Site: brandenburg
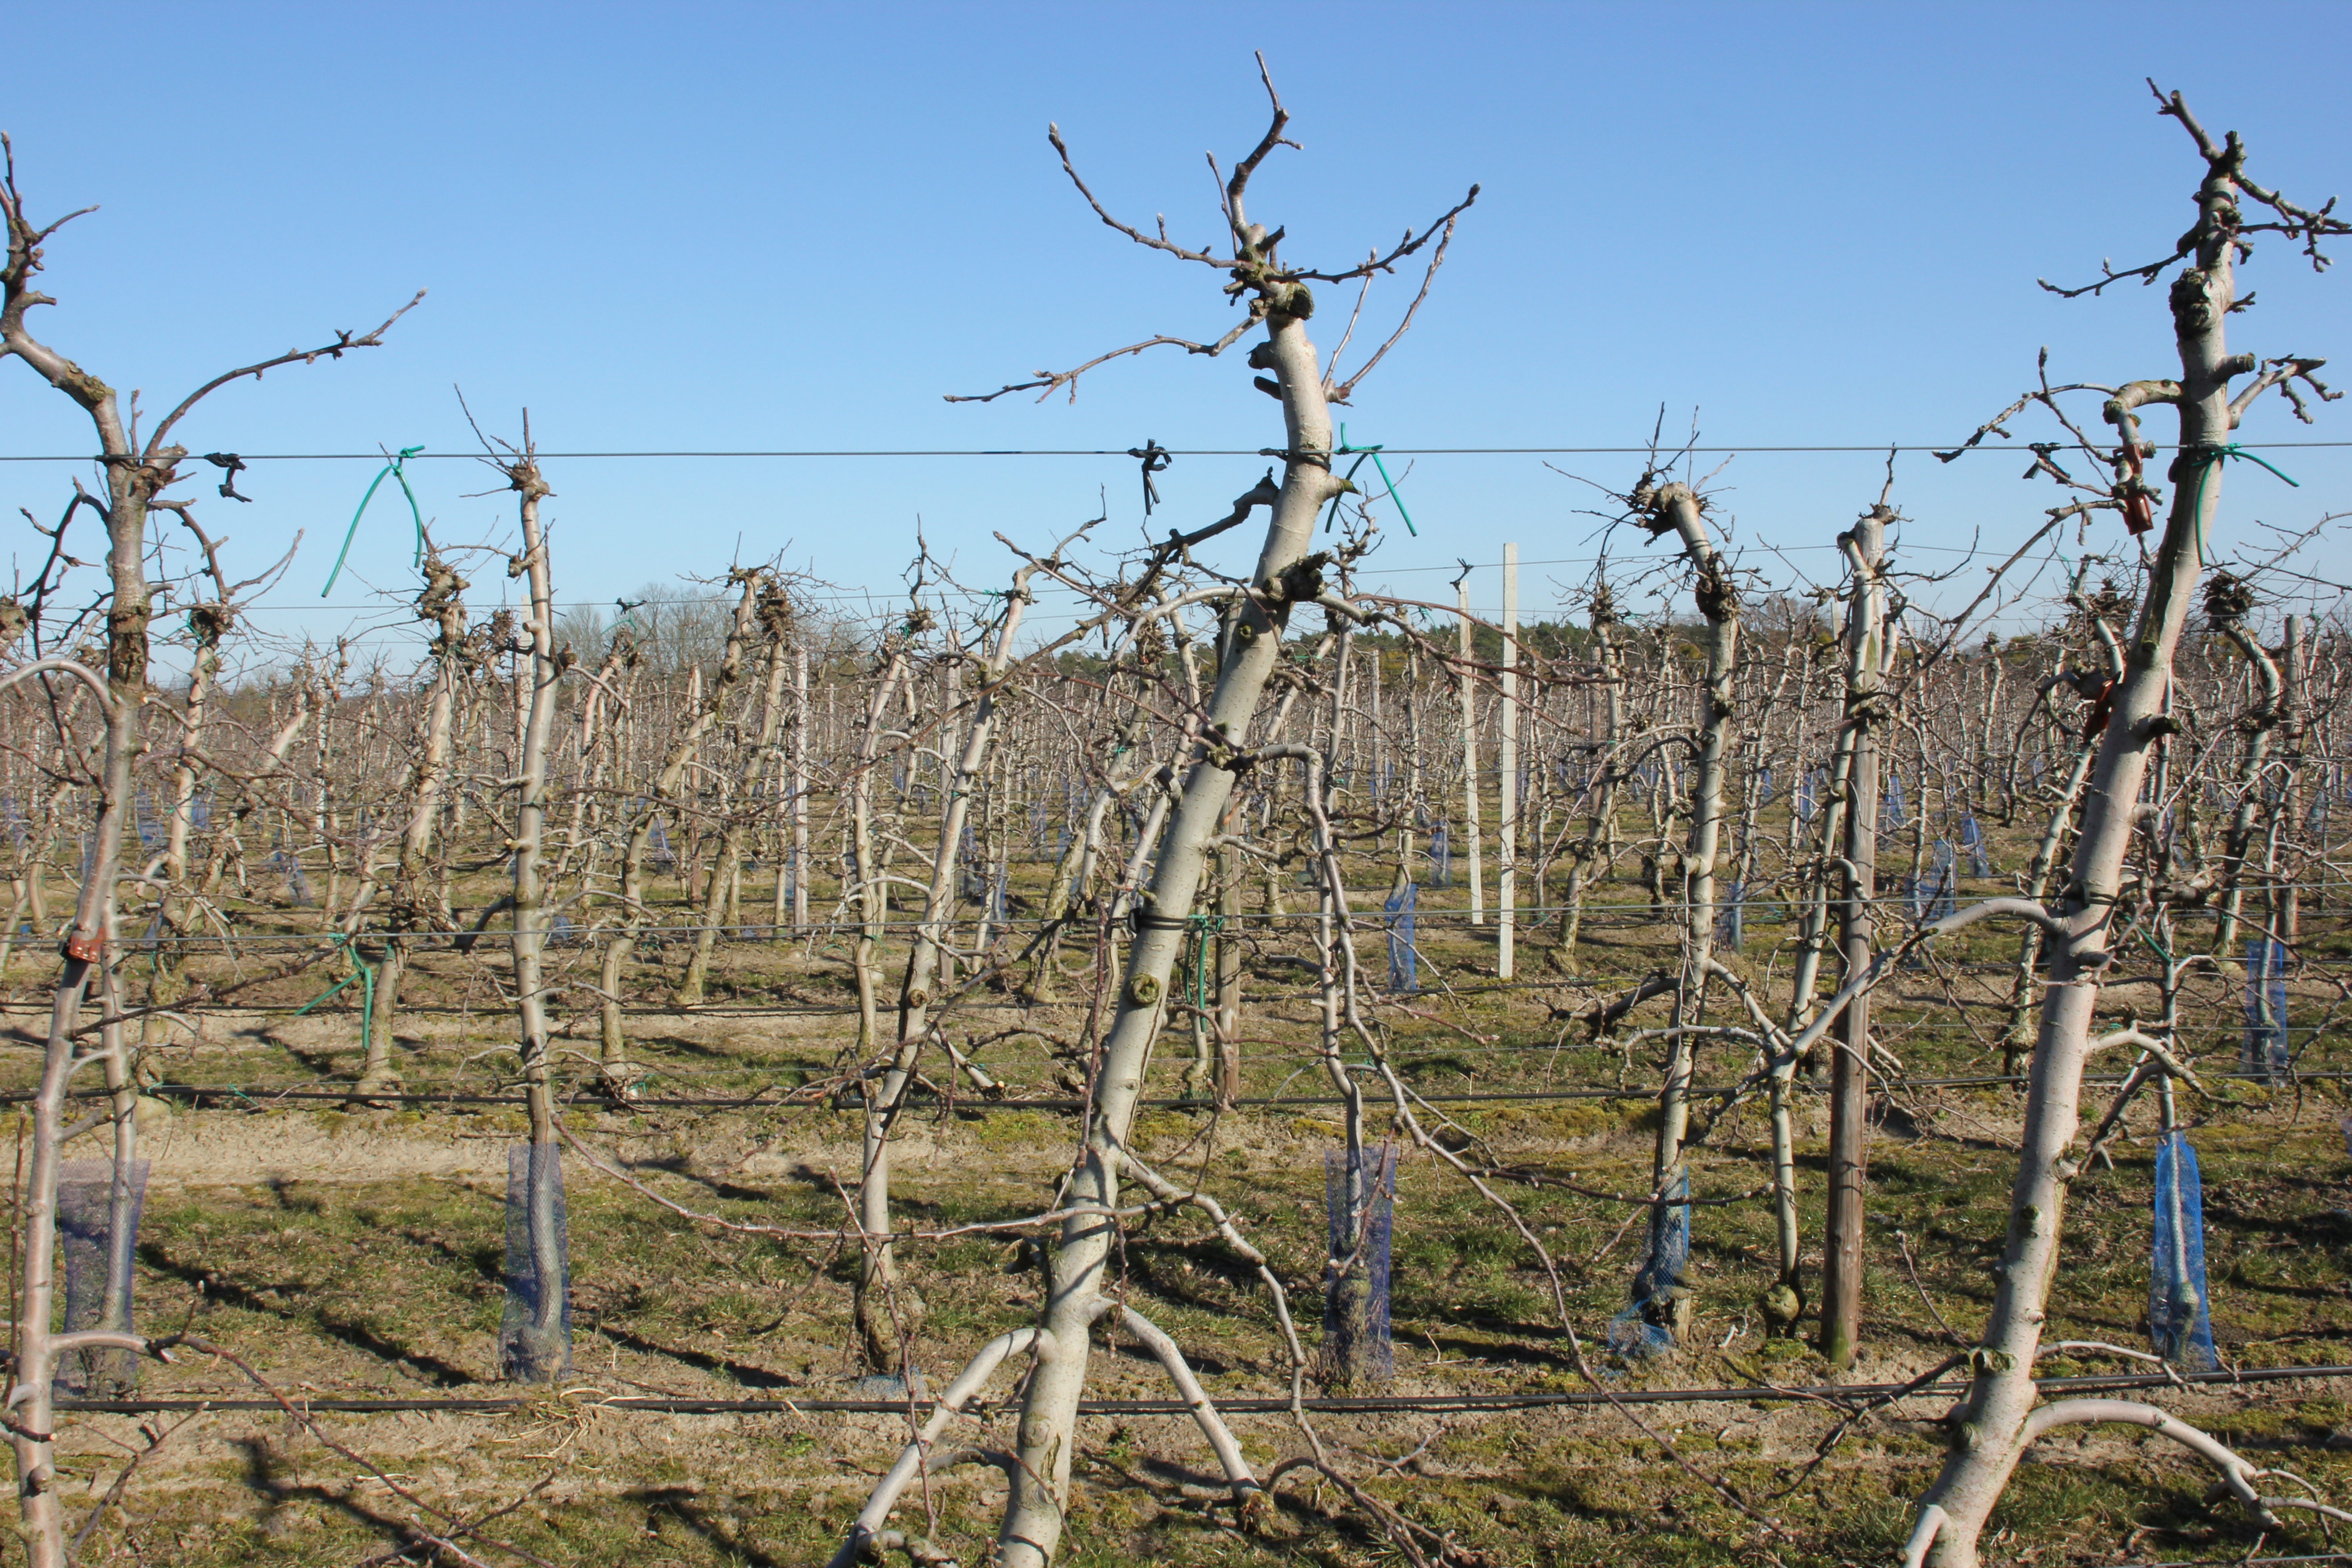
Growth stage (BBCH 03): Bud development